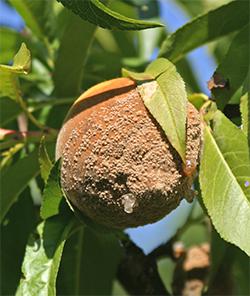
Plant: Peach
Disease: peach brown rot